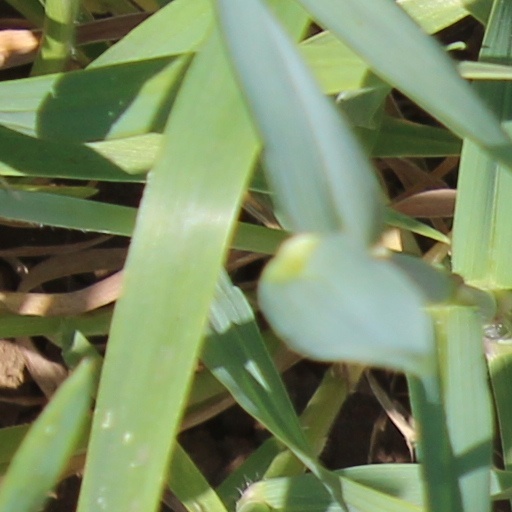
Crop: wheat